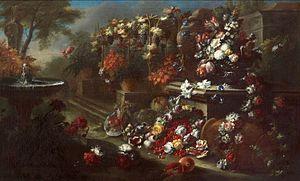
Gaspare Lopez est né en 1677 à Naples et mort vers 1732 à Florence. C'est un peintre italien baroque, spécialisé dans les tableaux de fleurs et de fruits et surnommé « Gasparo dei Fiori ».